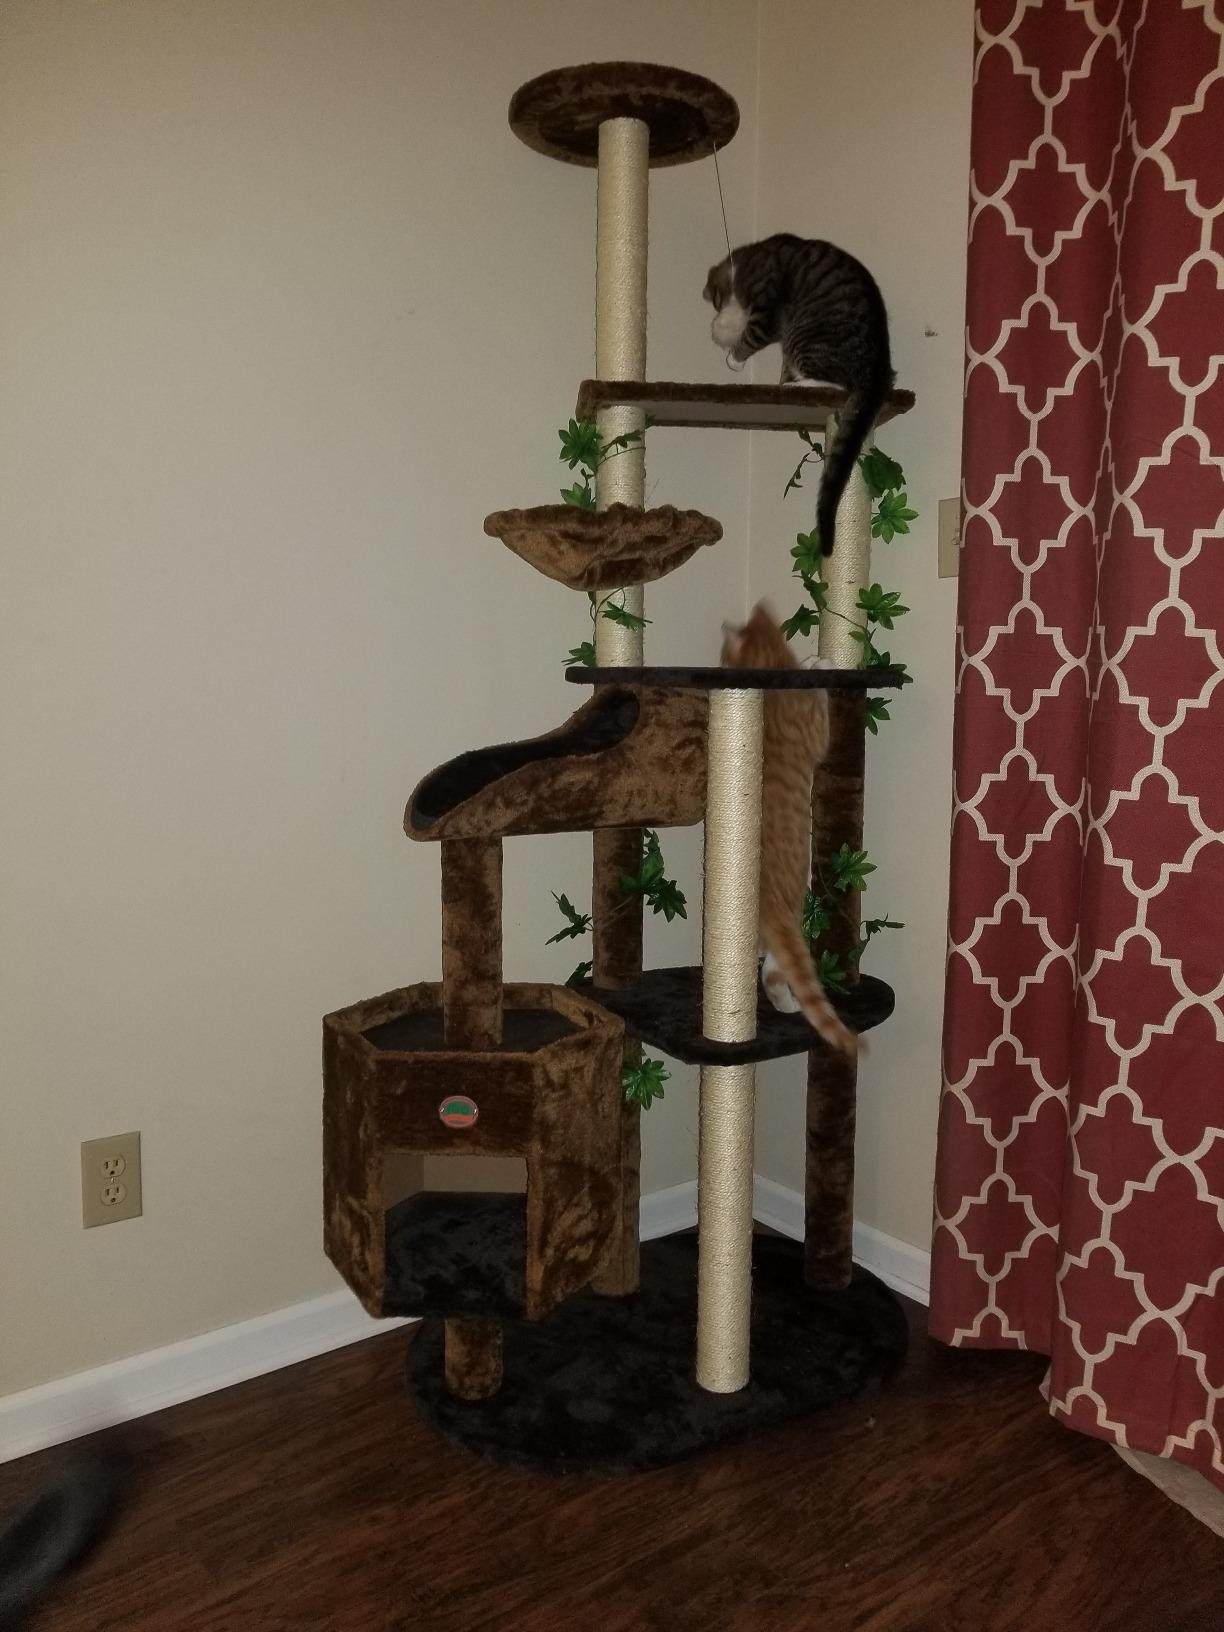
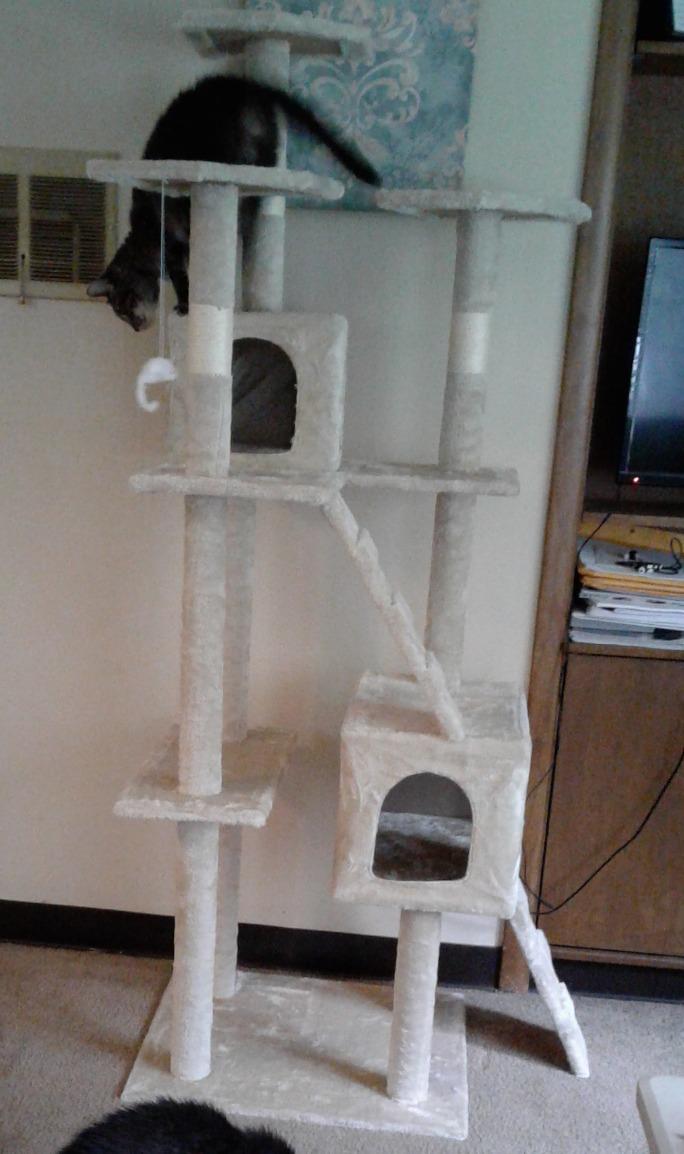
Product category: items_cat tree
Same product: no